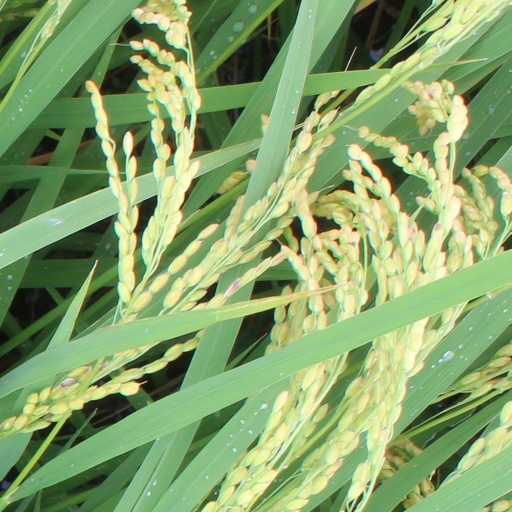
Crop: rice